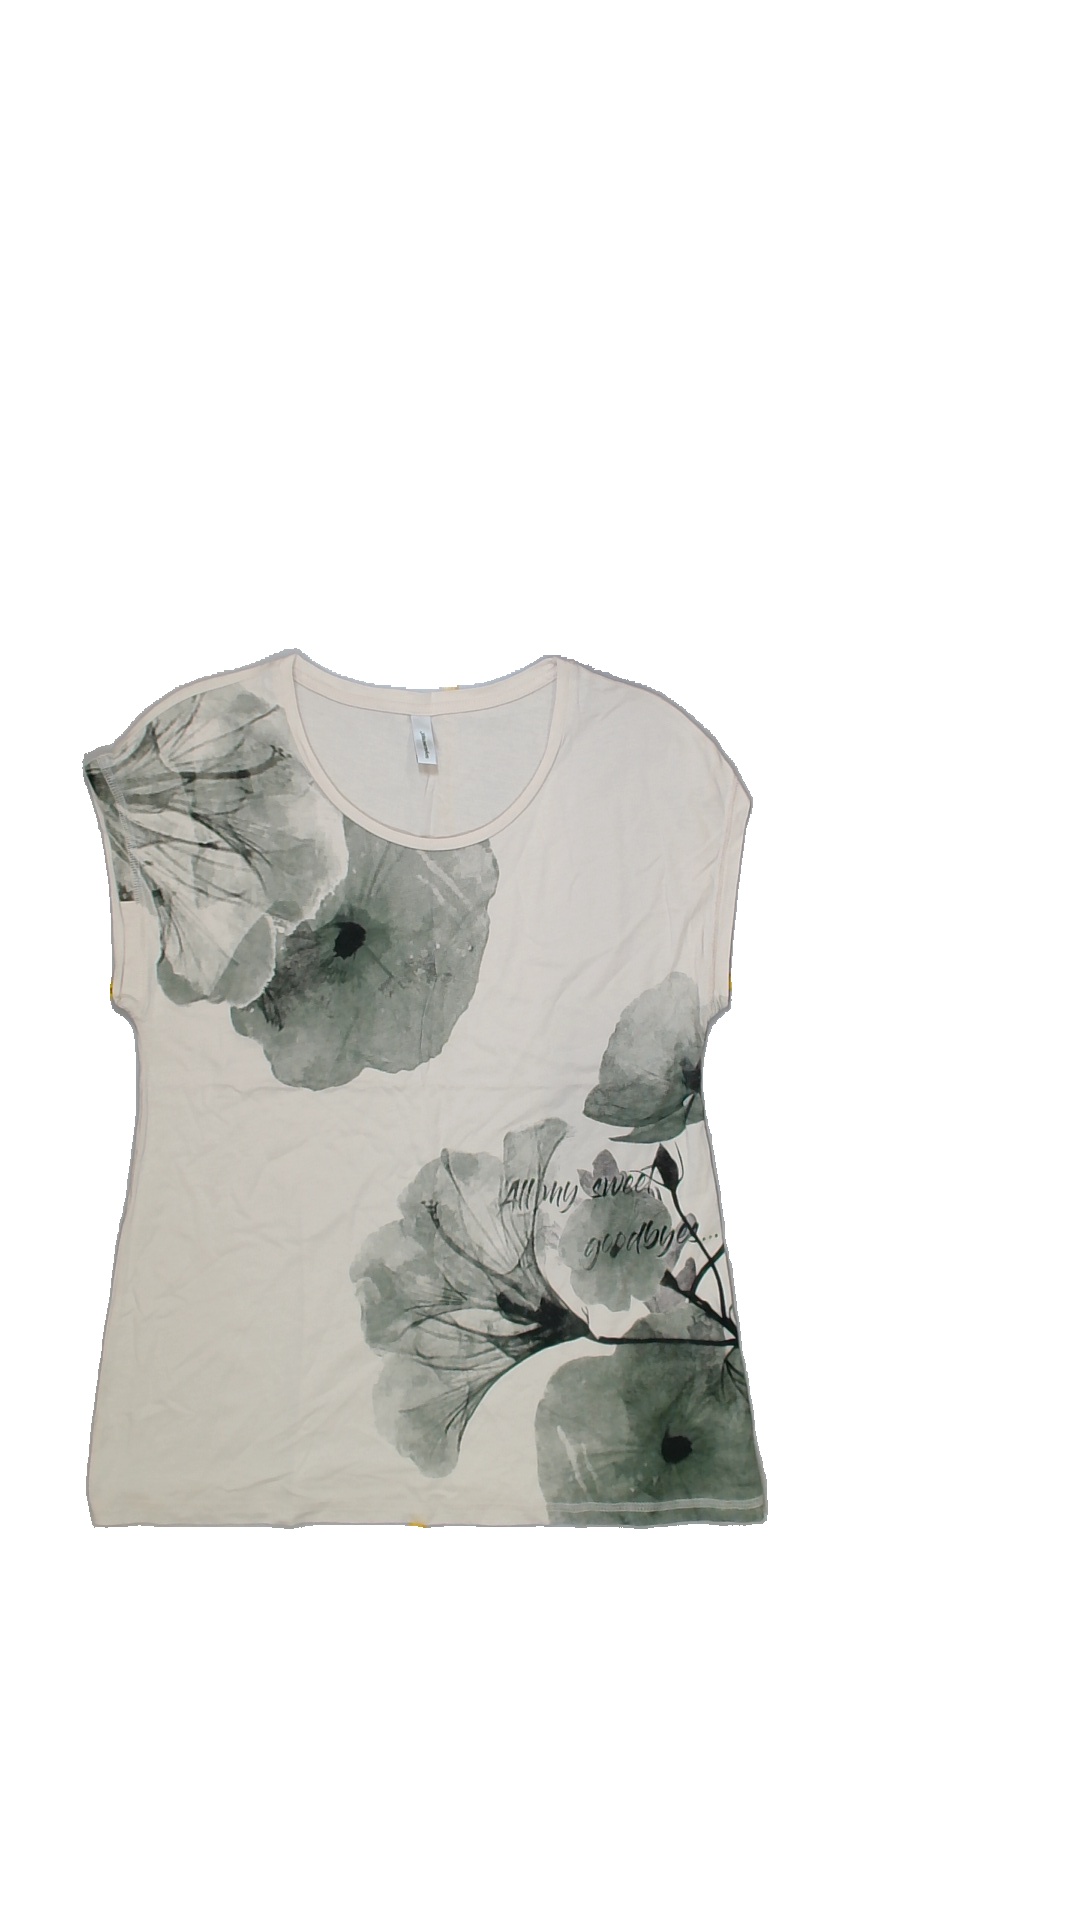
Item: T-shirt (Ladies)
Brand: Soya/soyaconcept
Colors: Multicolor
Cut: C-collar, Regular
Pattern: Floral print
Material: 43%cotton 57%viscose
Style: No trend
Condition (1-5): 5
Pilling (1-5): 5
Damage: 0
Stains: No
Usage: Reuse
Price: <50